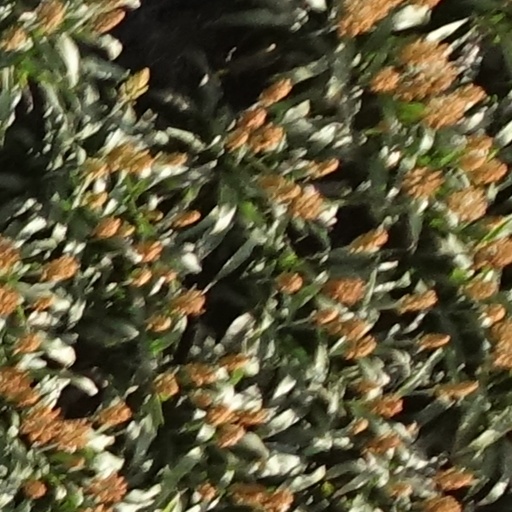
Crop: sorghum